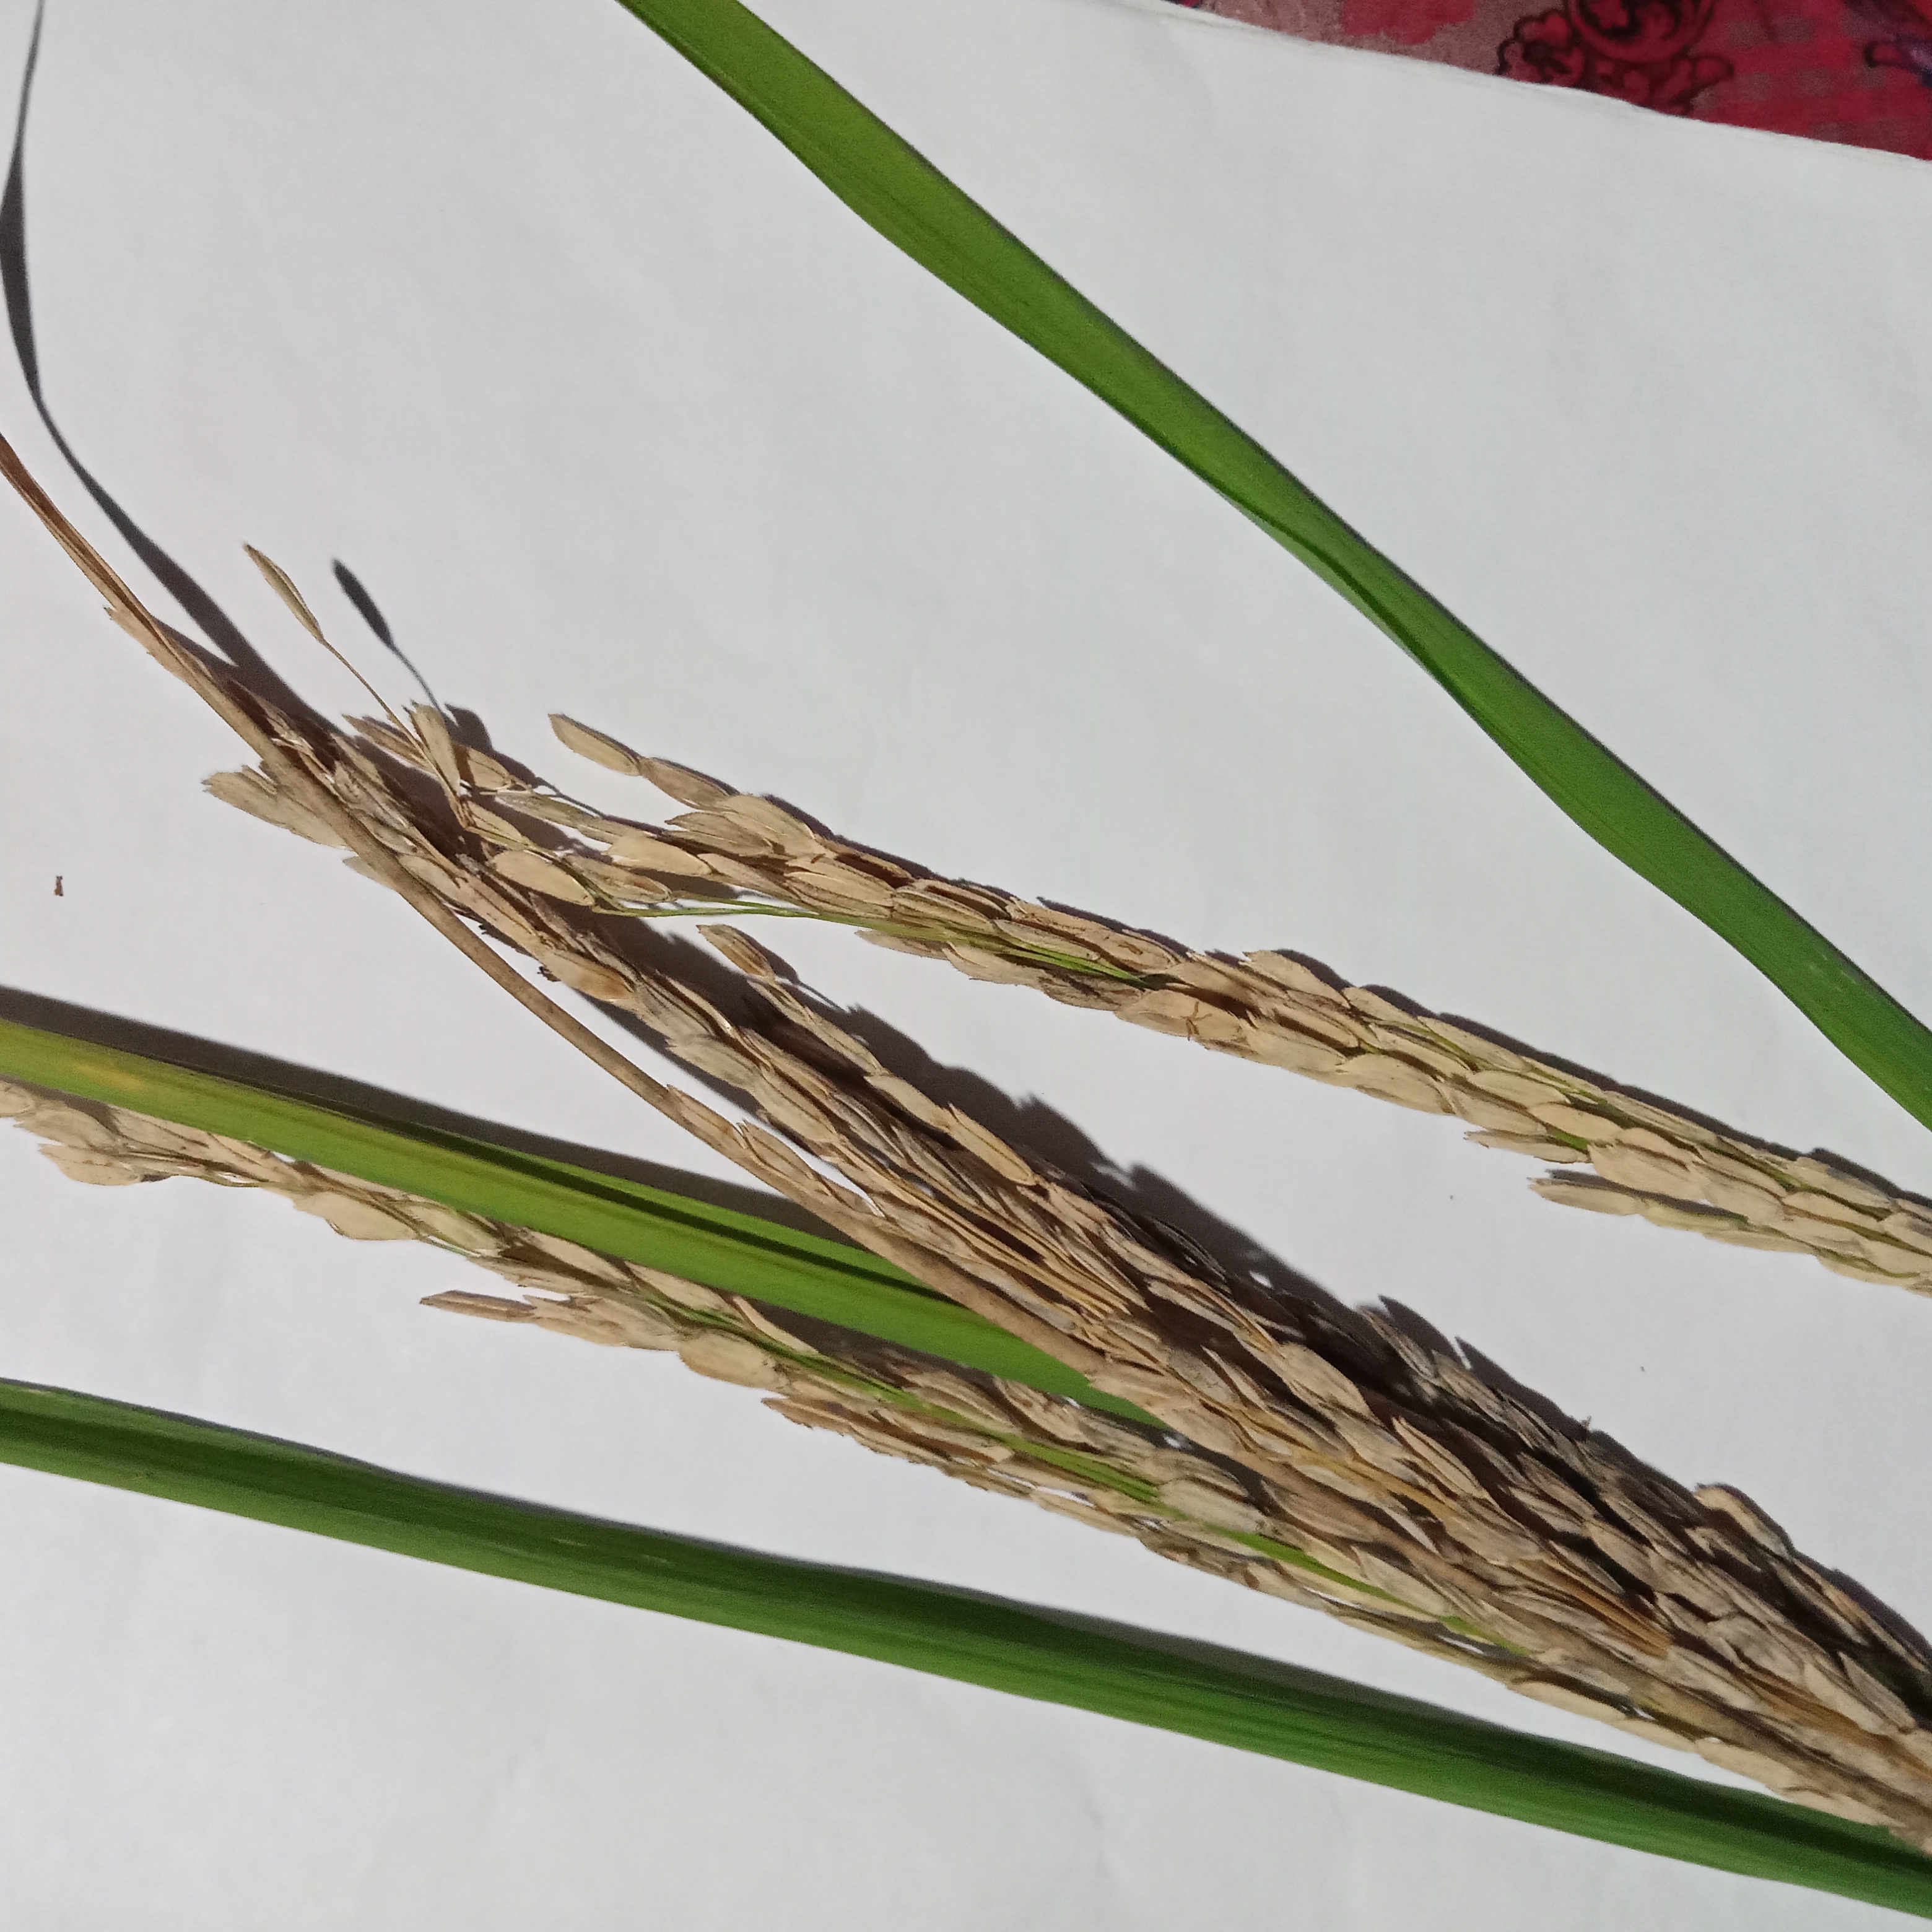
Nhãn: Bệnh Đạo ôn lá và cổ bông (Rice leaf and neck blast)